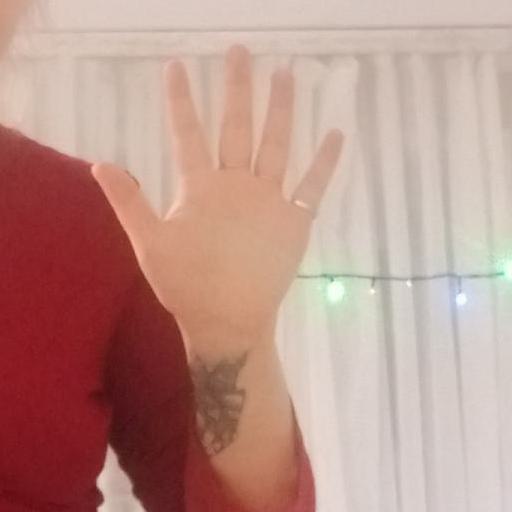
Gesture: palm